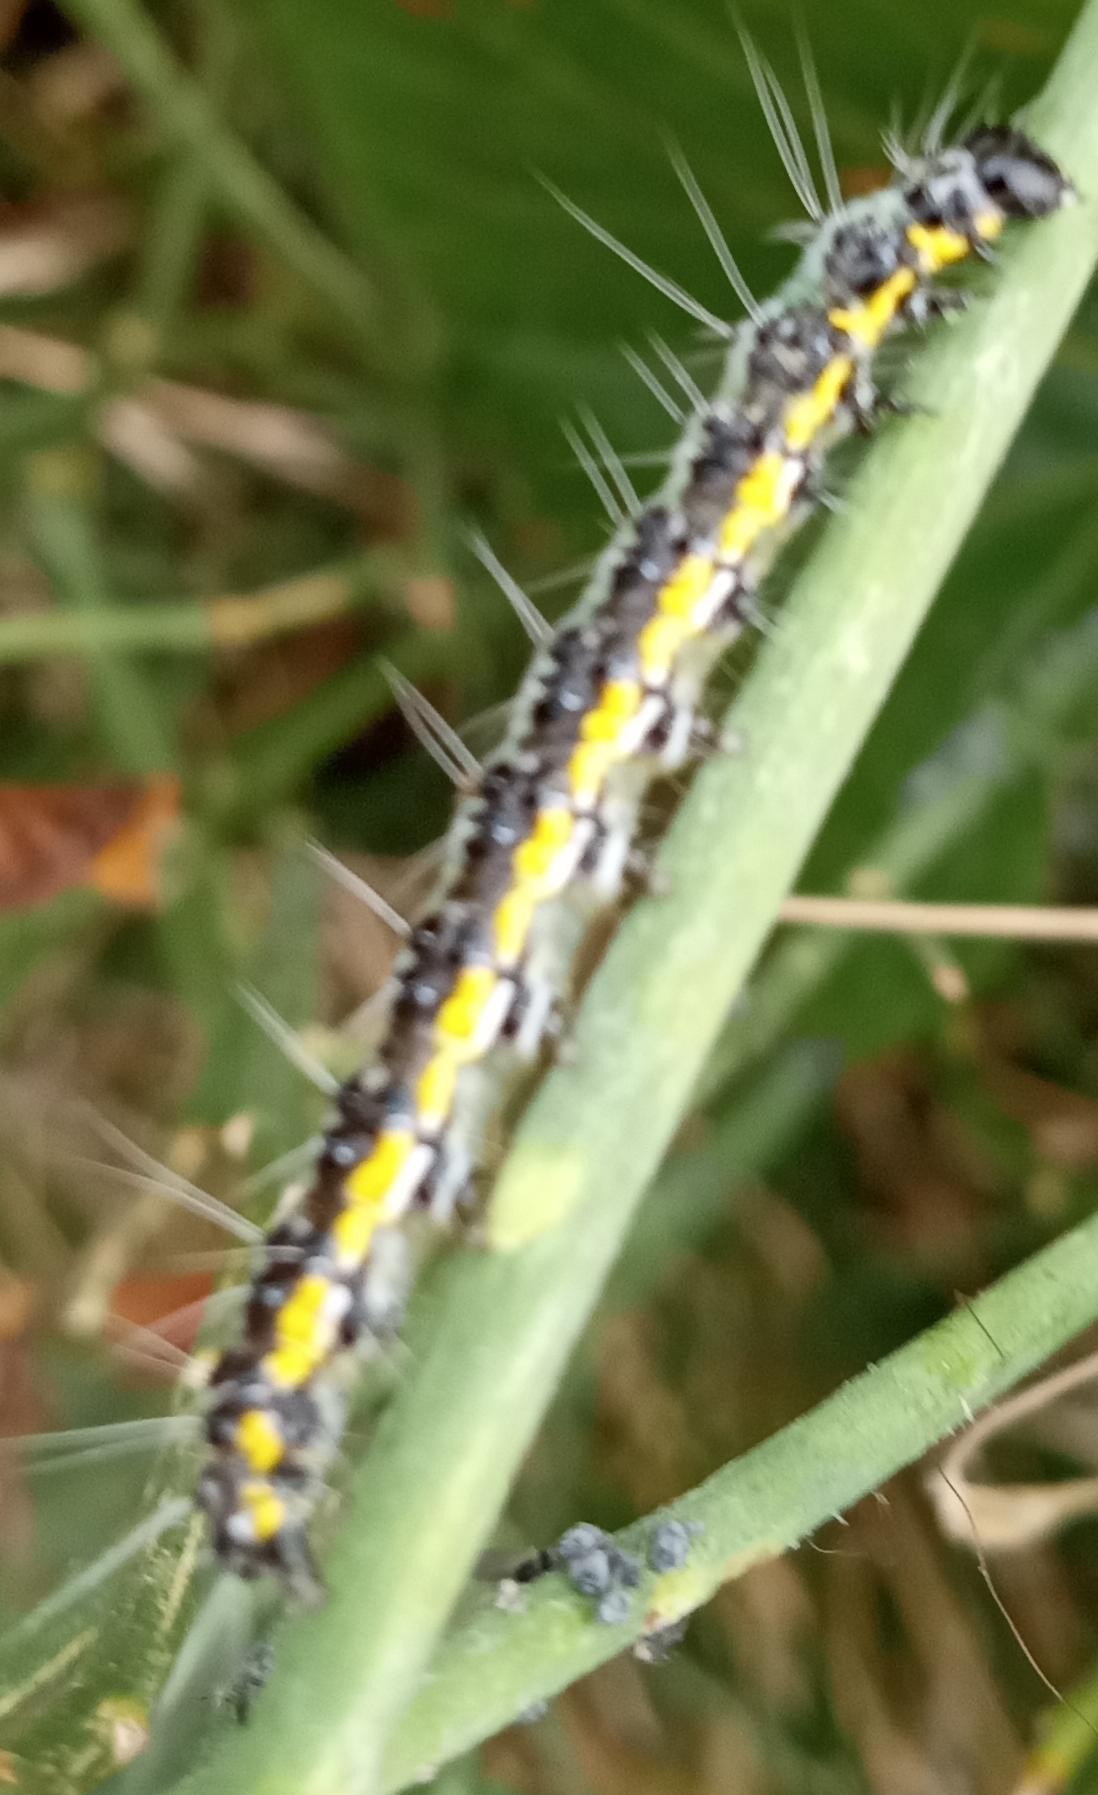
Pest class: occasional_pest